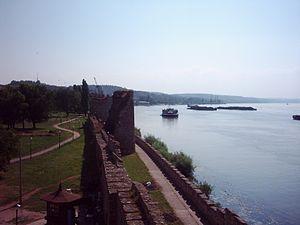
Le Danube vu de la Forteresse de Smederevo, Serbie
La forteresse de Smederevo, située à Smederevo en Serbie, était une ville fortifiée du Moyen Âge qui servit temporairement de capitale au pays. Elle fut édifiée par le despote Đurađ Branković dans la première moitié du XVᵉ siècle, durant la période du despotat de Serbie. Vers la fin du XVᵉ siècle, les Turcs lui adjoignirent de nouvelles fortifications. Bien qu'elle ait subi plusieurs sièges des Ottomans et des Serbes, la forteresse demeura relativement indemne. Ce ne fut qu'au cours de la Seconde Guerre mondiale qu'elle subit de sérieux dommages après une série d'explosions en son cœur et des bombardements. La forteresse, qui constitue « l'une des rares cours préservées des souverains serbes du Moyen Âge », est actuellement en phase de restauration. Elle est inscrite sur la liste des monuments culturels d'importance exceptionnelle de la République de Serbie.